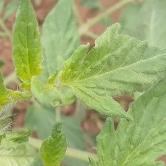
Crop: Tomato
Condition: healthy-leaf